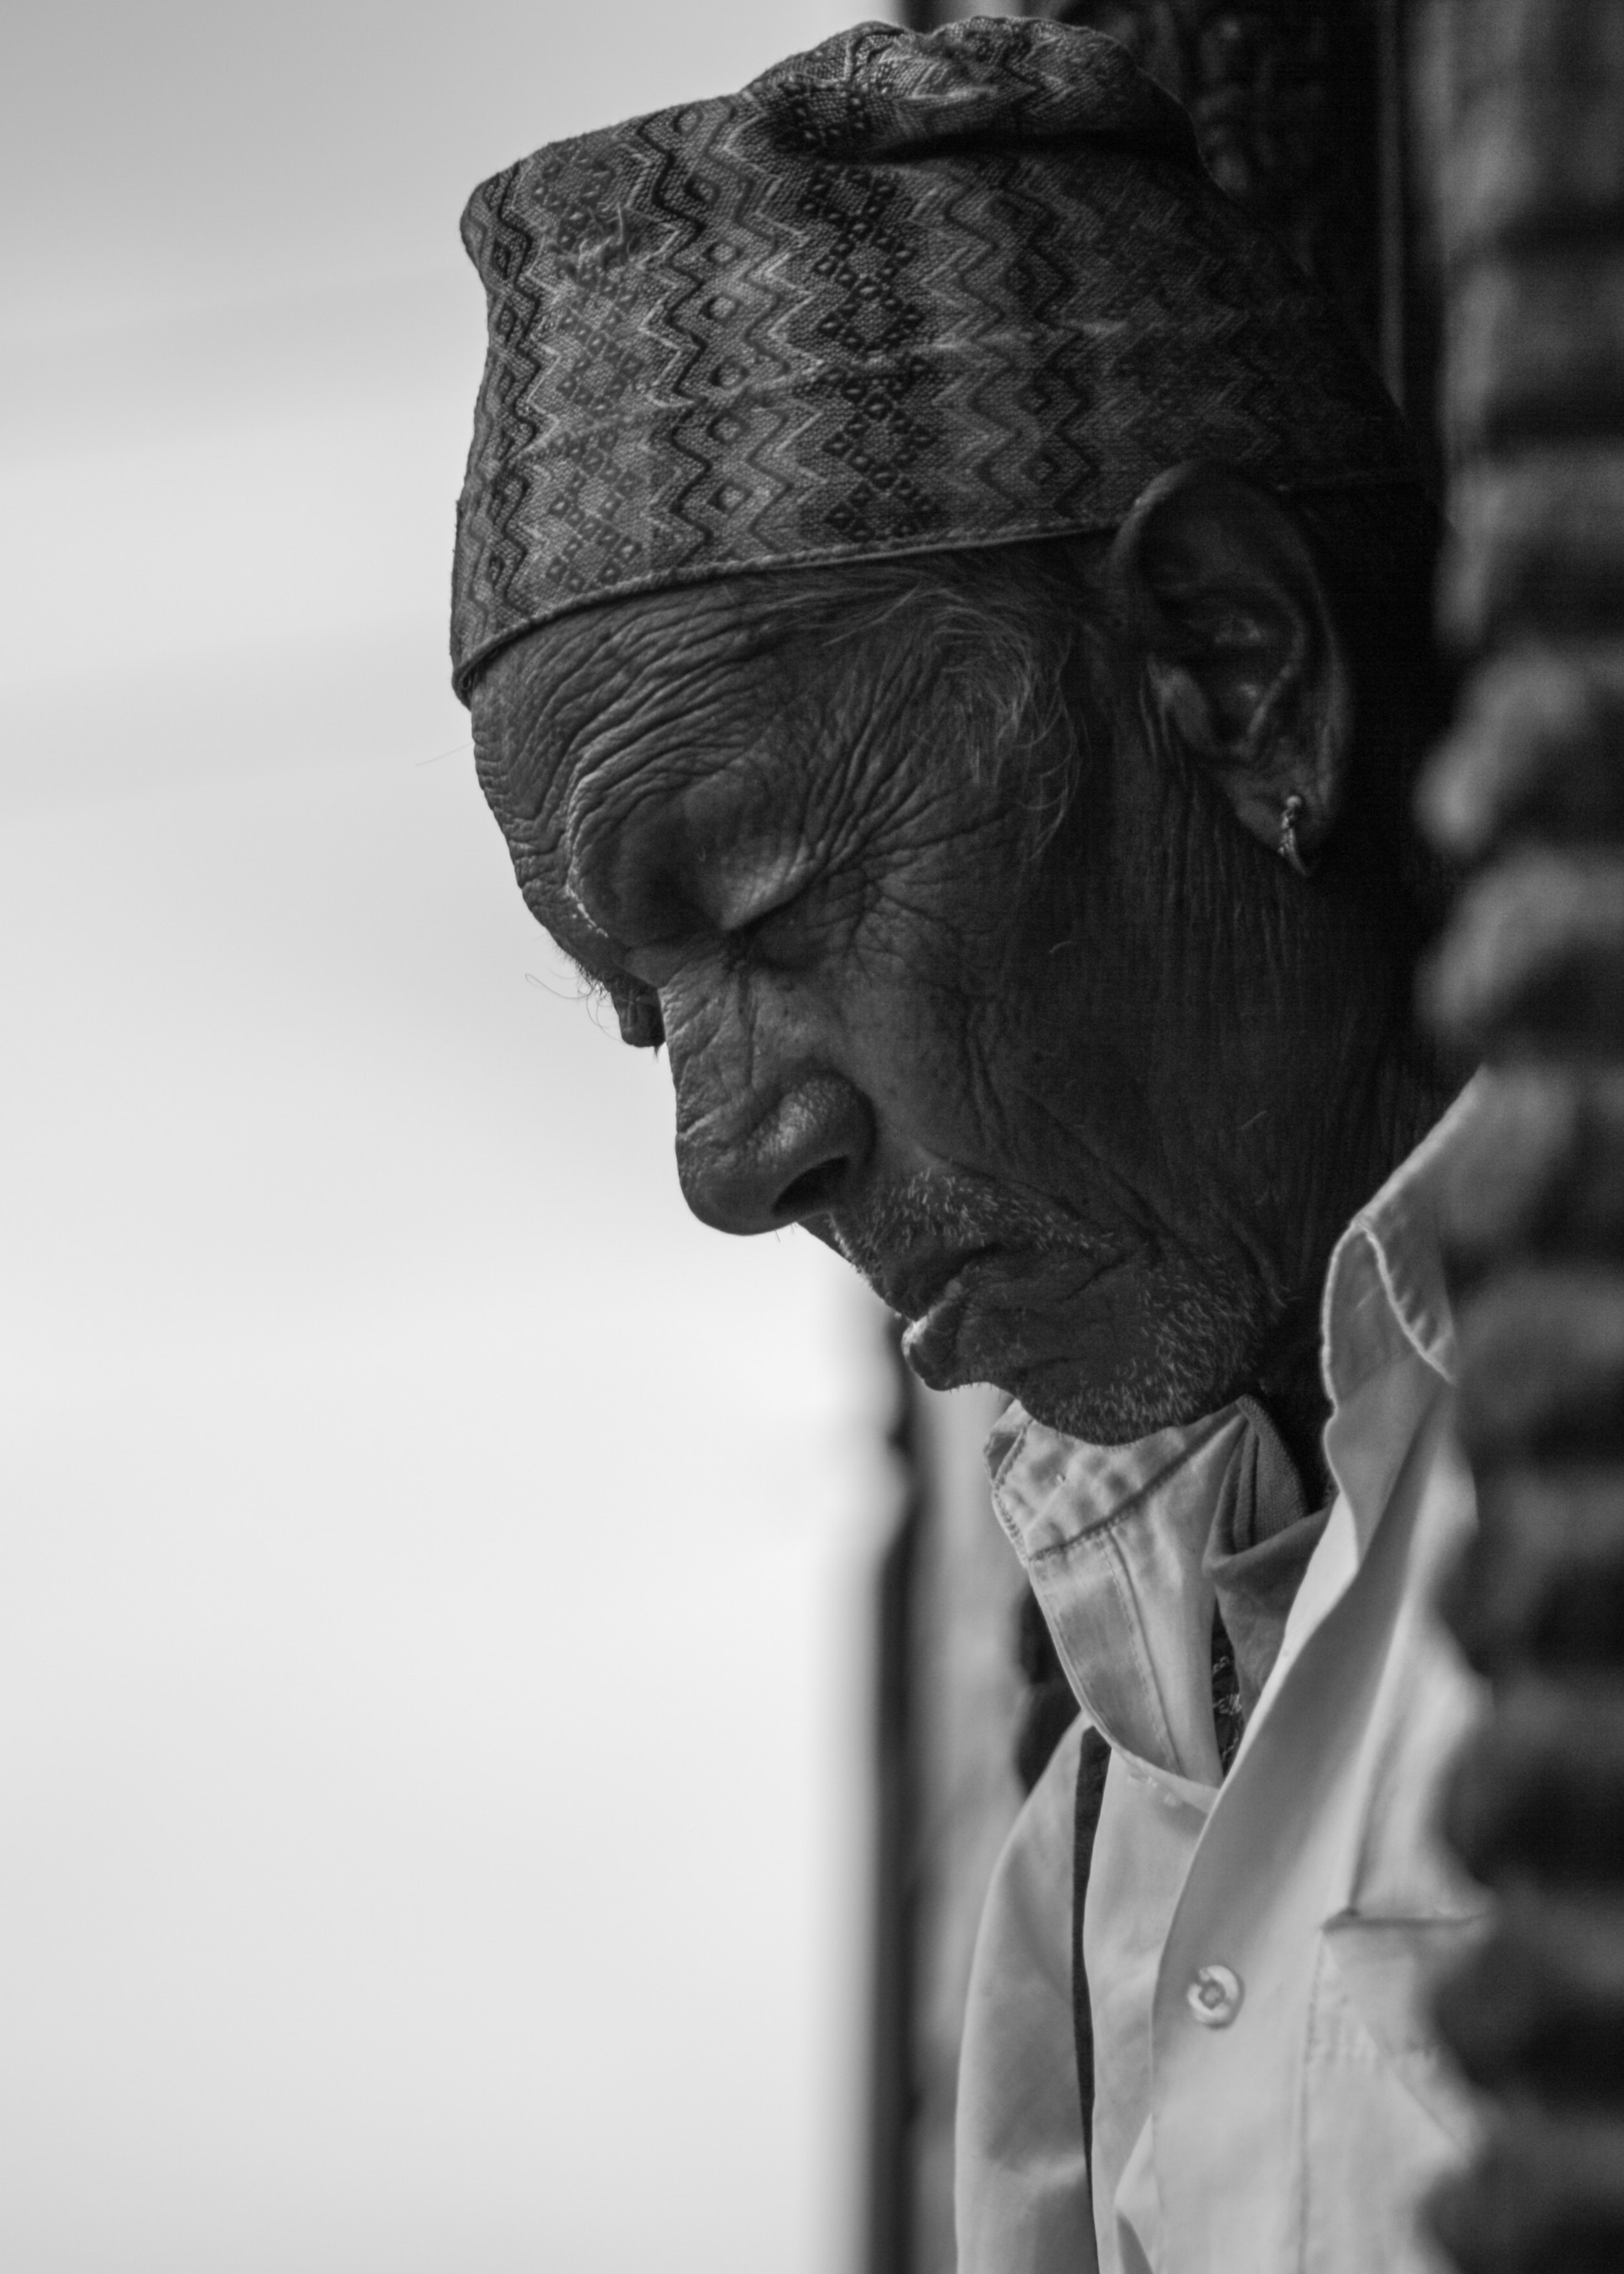
white, black, black and white, monochrome, monochrome photography, skin, wrinkle, eye, human, photography, stock photography, headgear, hand, neck, art, style, sculpture, statue, portrait photography, ear